American transportation in the Siegfried Line campaign

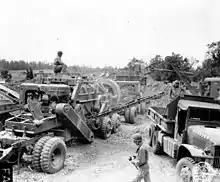
A stone crusher is deployed by the 296th Combat Engineer Battalion.

Between October 1944 and March 1945 V-1 flying bombs struck Antwerp nearly every day, with 150 striking the port area. Three anti-aircraft brigades were deployed to defend the city under the command of Brigadier General Clare H. Armstrong. The possibility of a V-weapon striking an ammunition ship was taken seriously enough to ban ammunition ships from Antwerp. Ammunition, except some for the anti-aircraft guns around Antwerp, was unloaded at Cherbourg or Le Havre. The danger was real enough: on 8 January a V-2 rocket struck pier 123 about from the American freighter SS "Blenheim". Twenty of those on board were injured, and the ship was so badly damaged that nearly a month was required to effect repairs to enable it to sail. A week later, another V-2 hit berth 218 and badly damaged the Liberty ship , injuring three on board and killing a soldier on the pier. V-weapons were also used against the depots around Liège between November 1944 and March 1945. One that struck a fuel dump on 17 December started a fire that consumed of gasoline, and another on 21 December destroyed or badly damaged fourteen railway cars and set fire to six others. Some of the burning cars contained bags of mail from home, which were hastily unloaded.